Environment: real
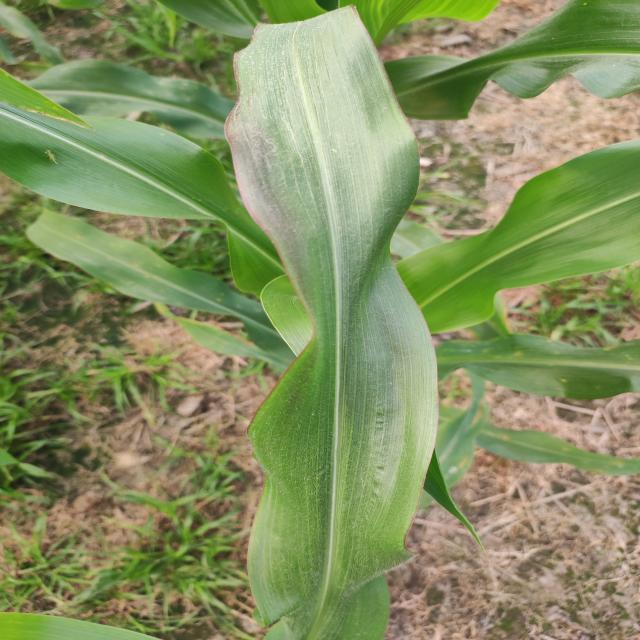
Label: phosphorus_deficiency